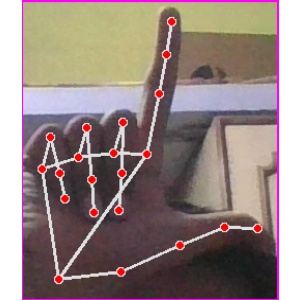
अक्षर: ल